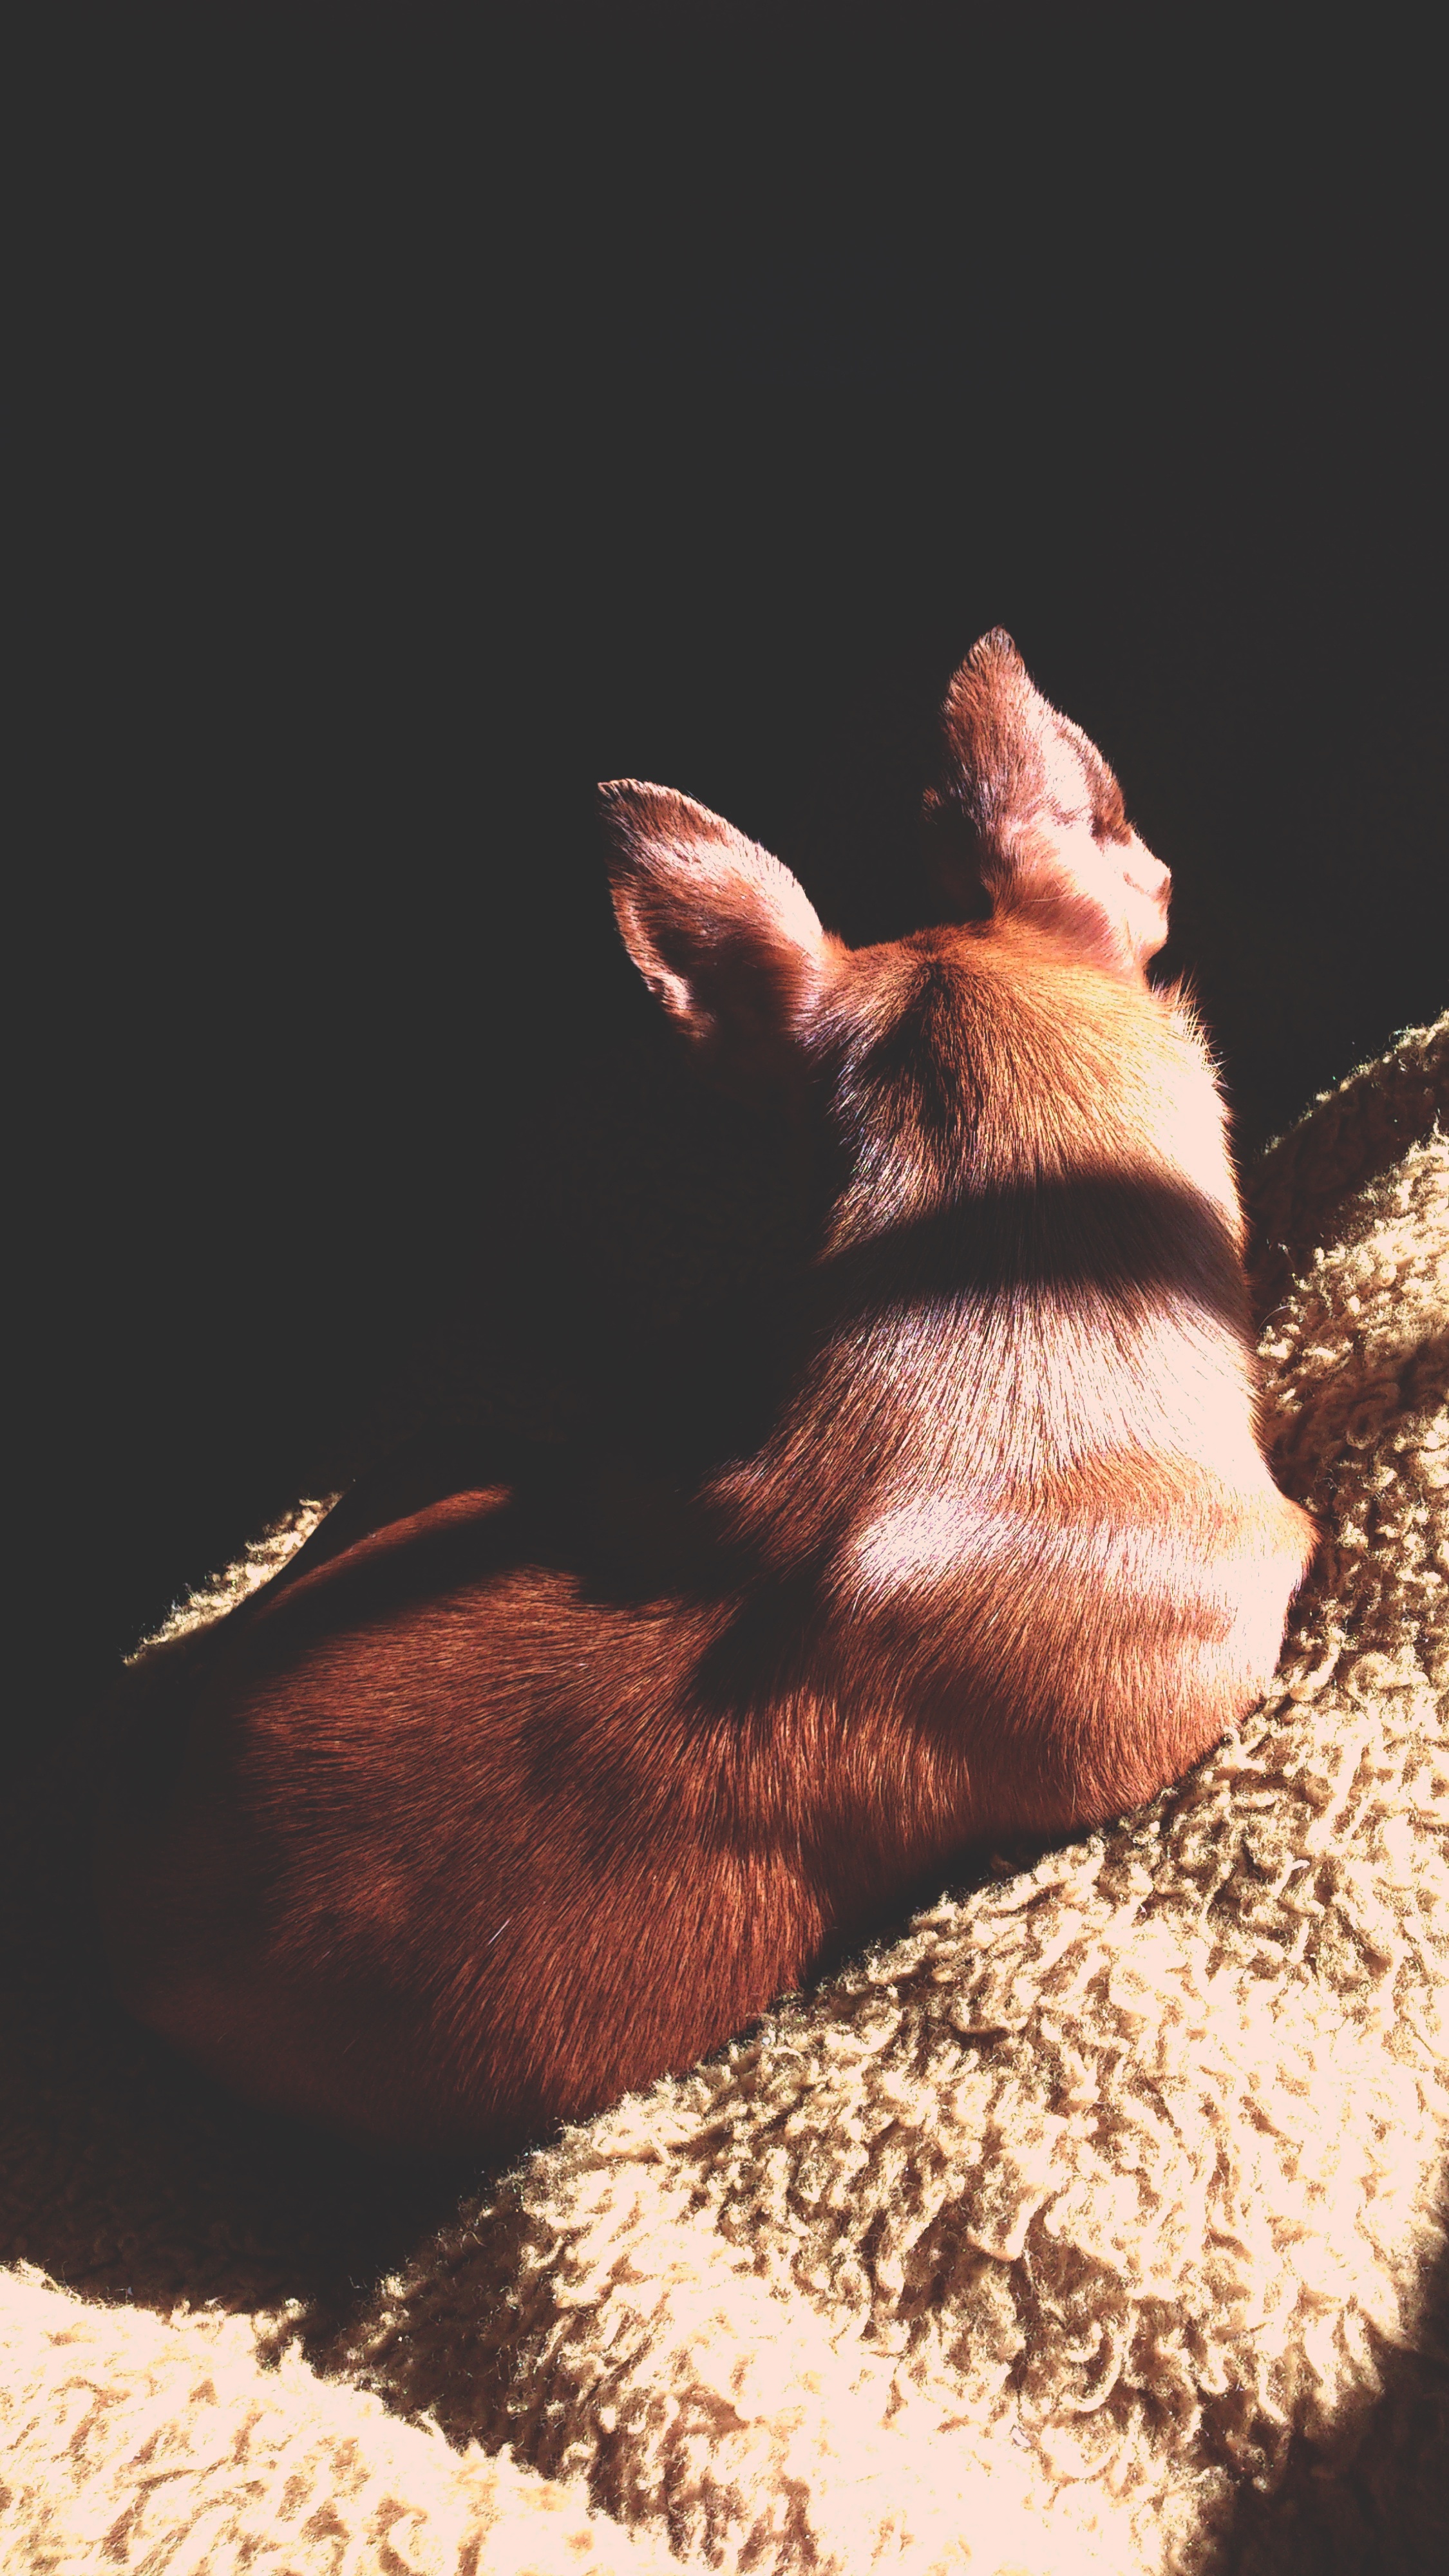
hand, mammal, vertebrate